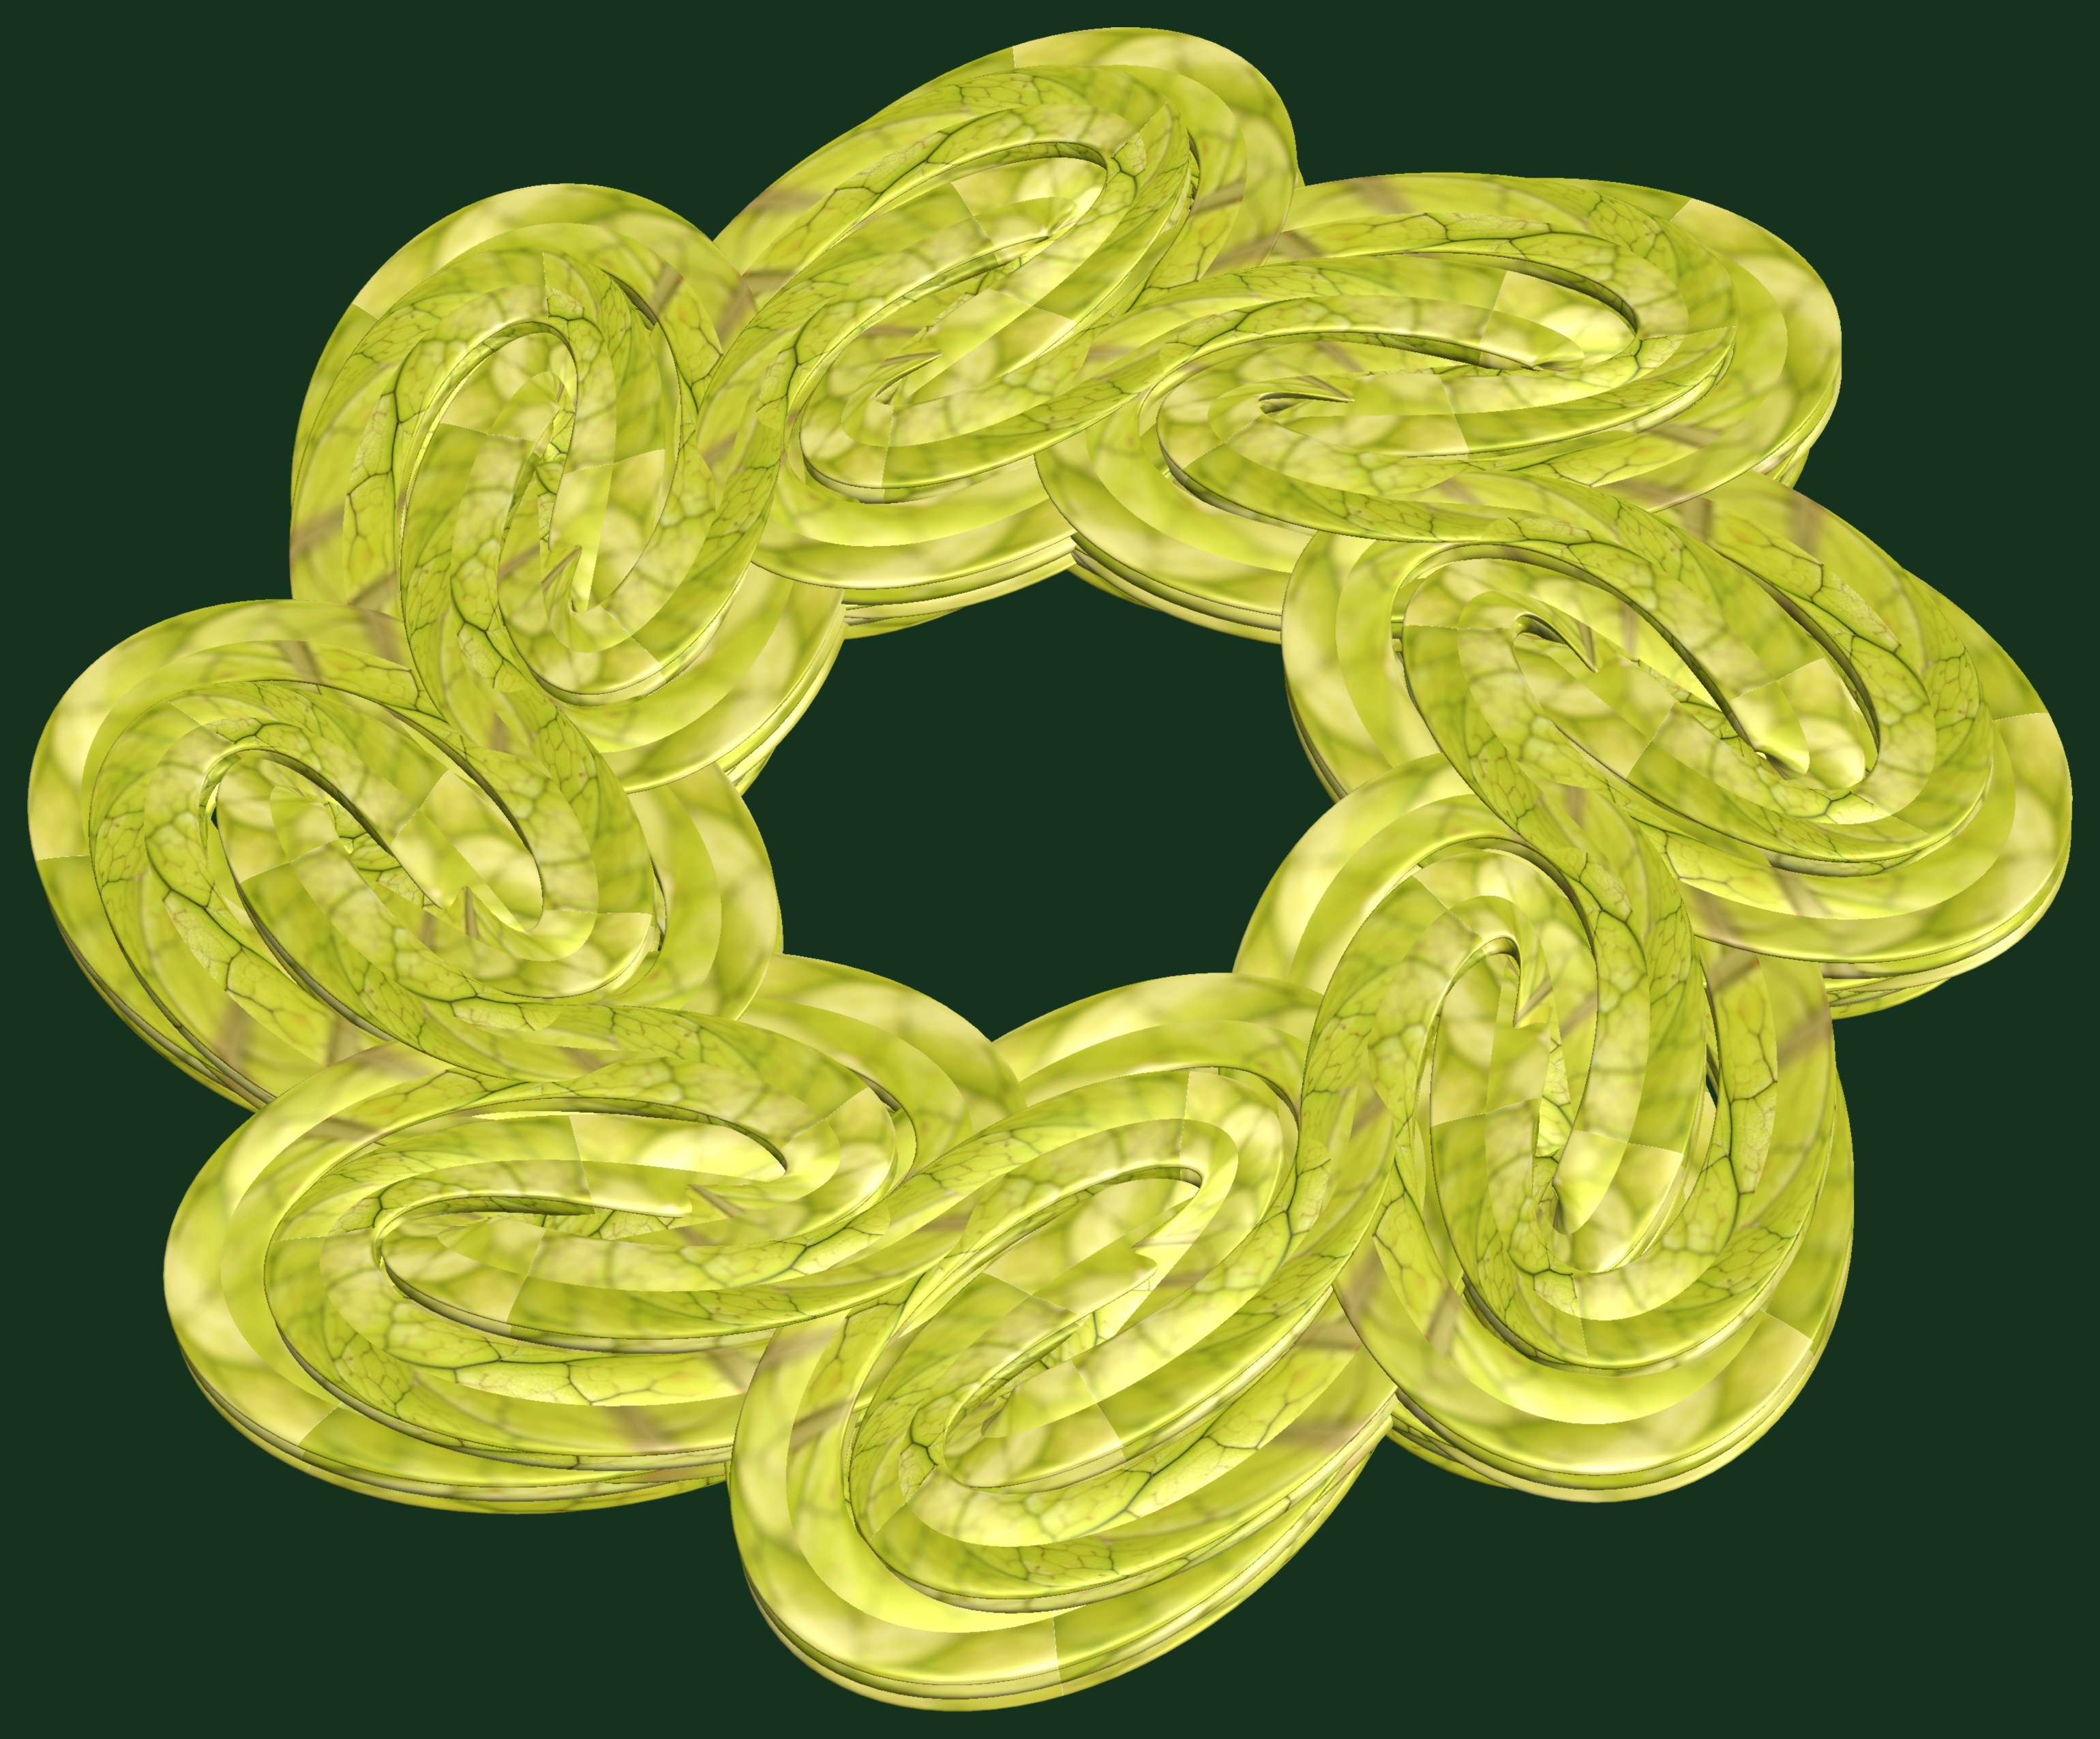
structure, texture, flower, pattern, green, yellow, circle, design, symmetry, 3d, graphic, knot, torus, mathematica, cg, parametricplot3d, code, program, algorithm, abstruct, mapping, jade